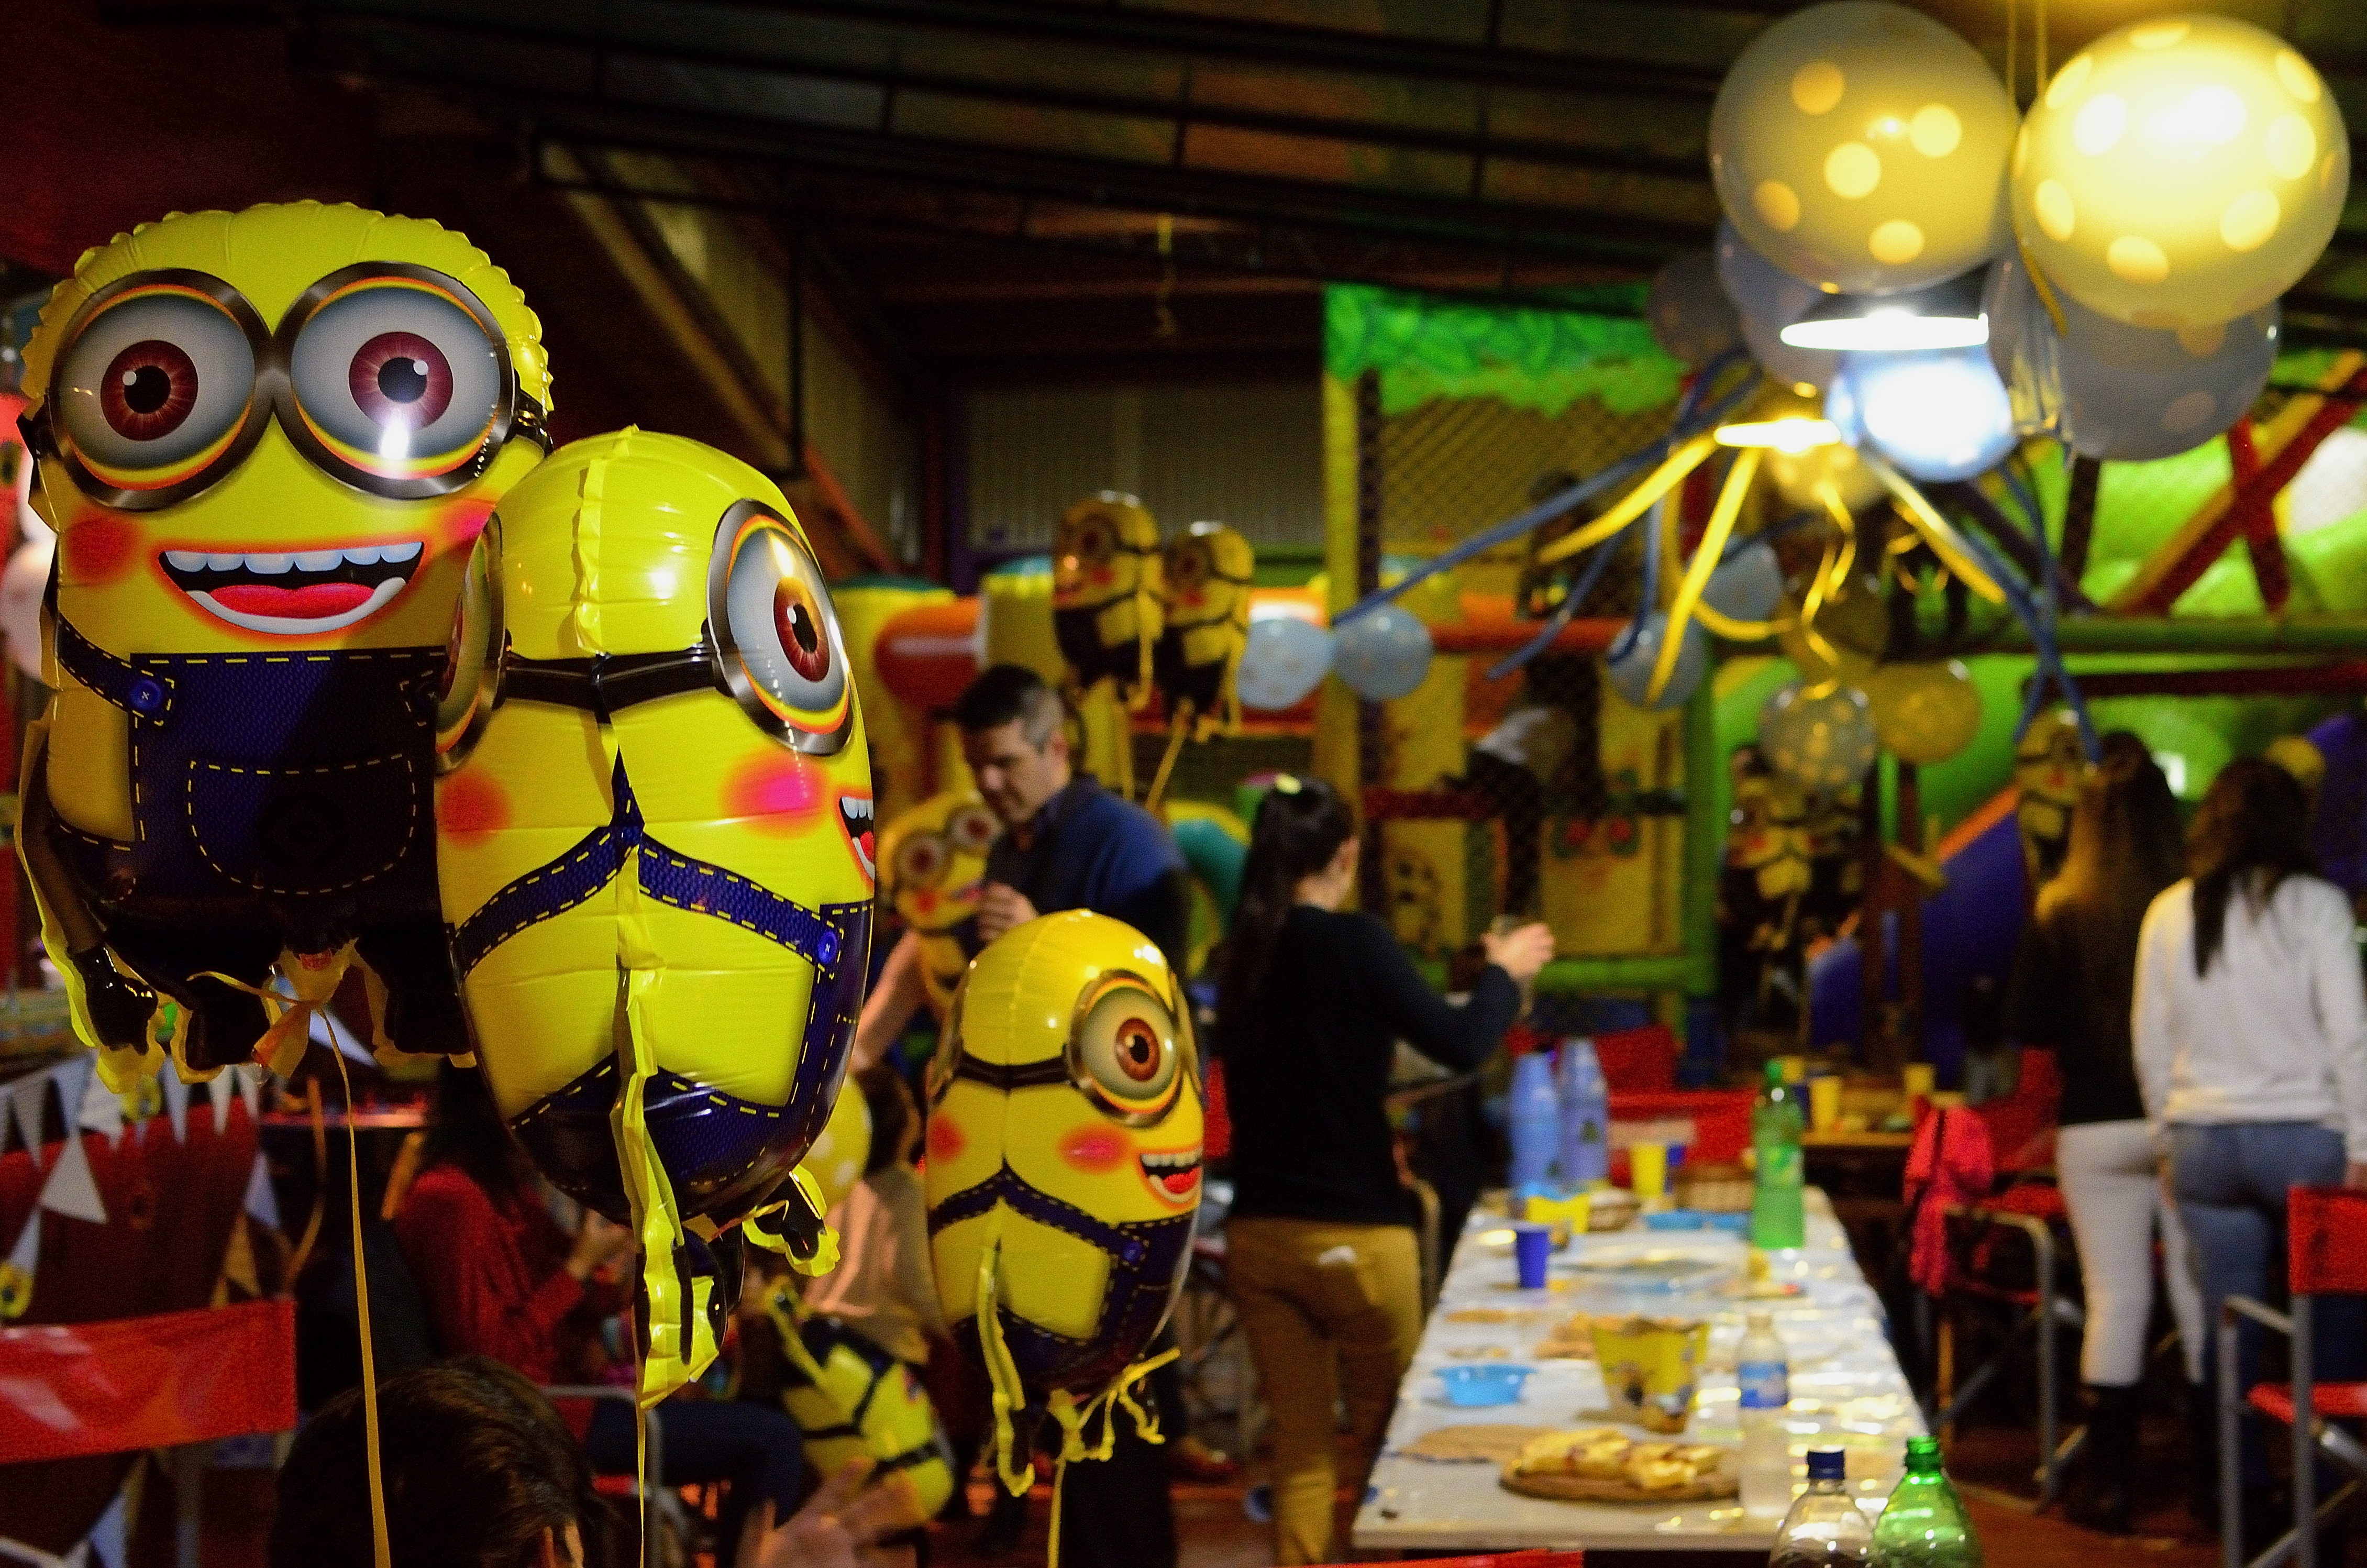
carnival, color, toy, festival, cumple, minions, fair